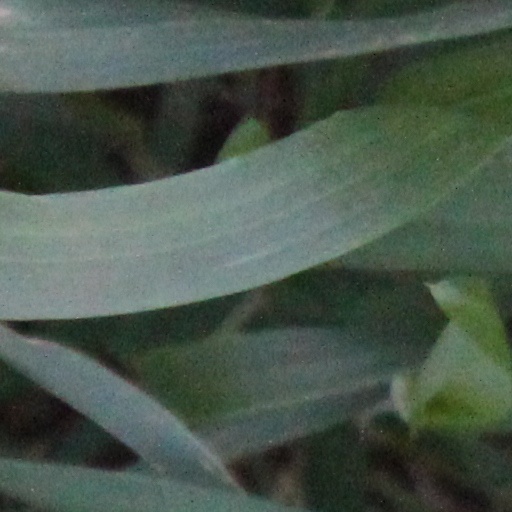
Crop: wheat